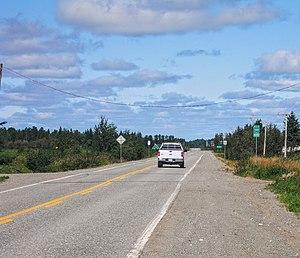
Vue sur la route 399, à Trécesson, en Abitibi.
La route 399 est une route régionale québécoise située sur la rive nord du fleuve Saint-Laurent. Elle dessert la région administrative de l'Abitibi-Témiscamingue.